Principality of Erfurt

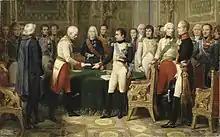
", oil on canvas by Nicolas Gosse, showing the Congress of Erfurt — Napoleon (centre) is receiving Baron Vincent, ambassador of Austria, (left) with Talleyrand behind the table and Tsar Alexander I side-on, to the picture's right.

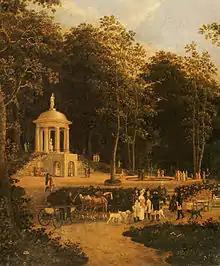
', painted by in 1812. Inaugurated in March 1811 to celebrate Napoleon's birthday, this Greek-style temple with grotto, flowerbeds and fountain in the ' was burned in November 1813 and completely destroyed by Erfurters and their besiegers in 1814.

Erfurt was administered by a civilian and military Senate (") under a French governor, based in the , previously the seat of city's governor under the Electorate. Napoleon first visited the principality on 23 July 1807, inspecting the citadels and fortifications.